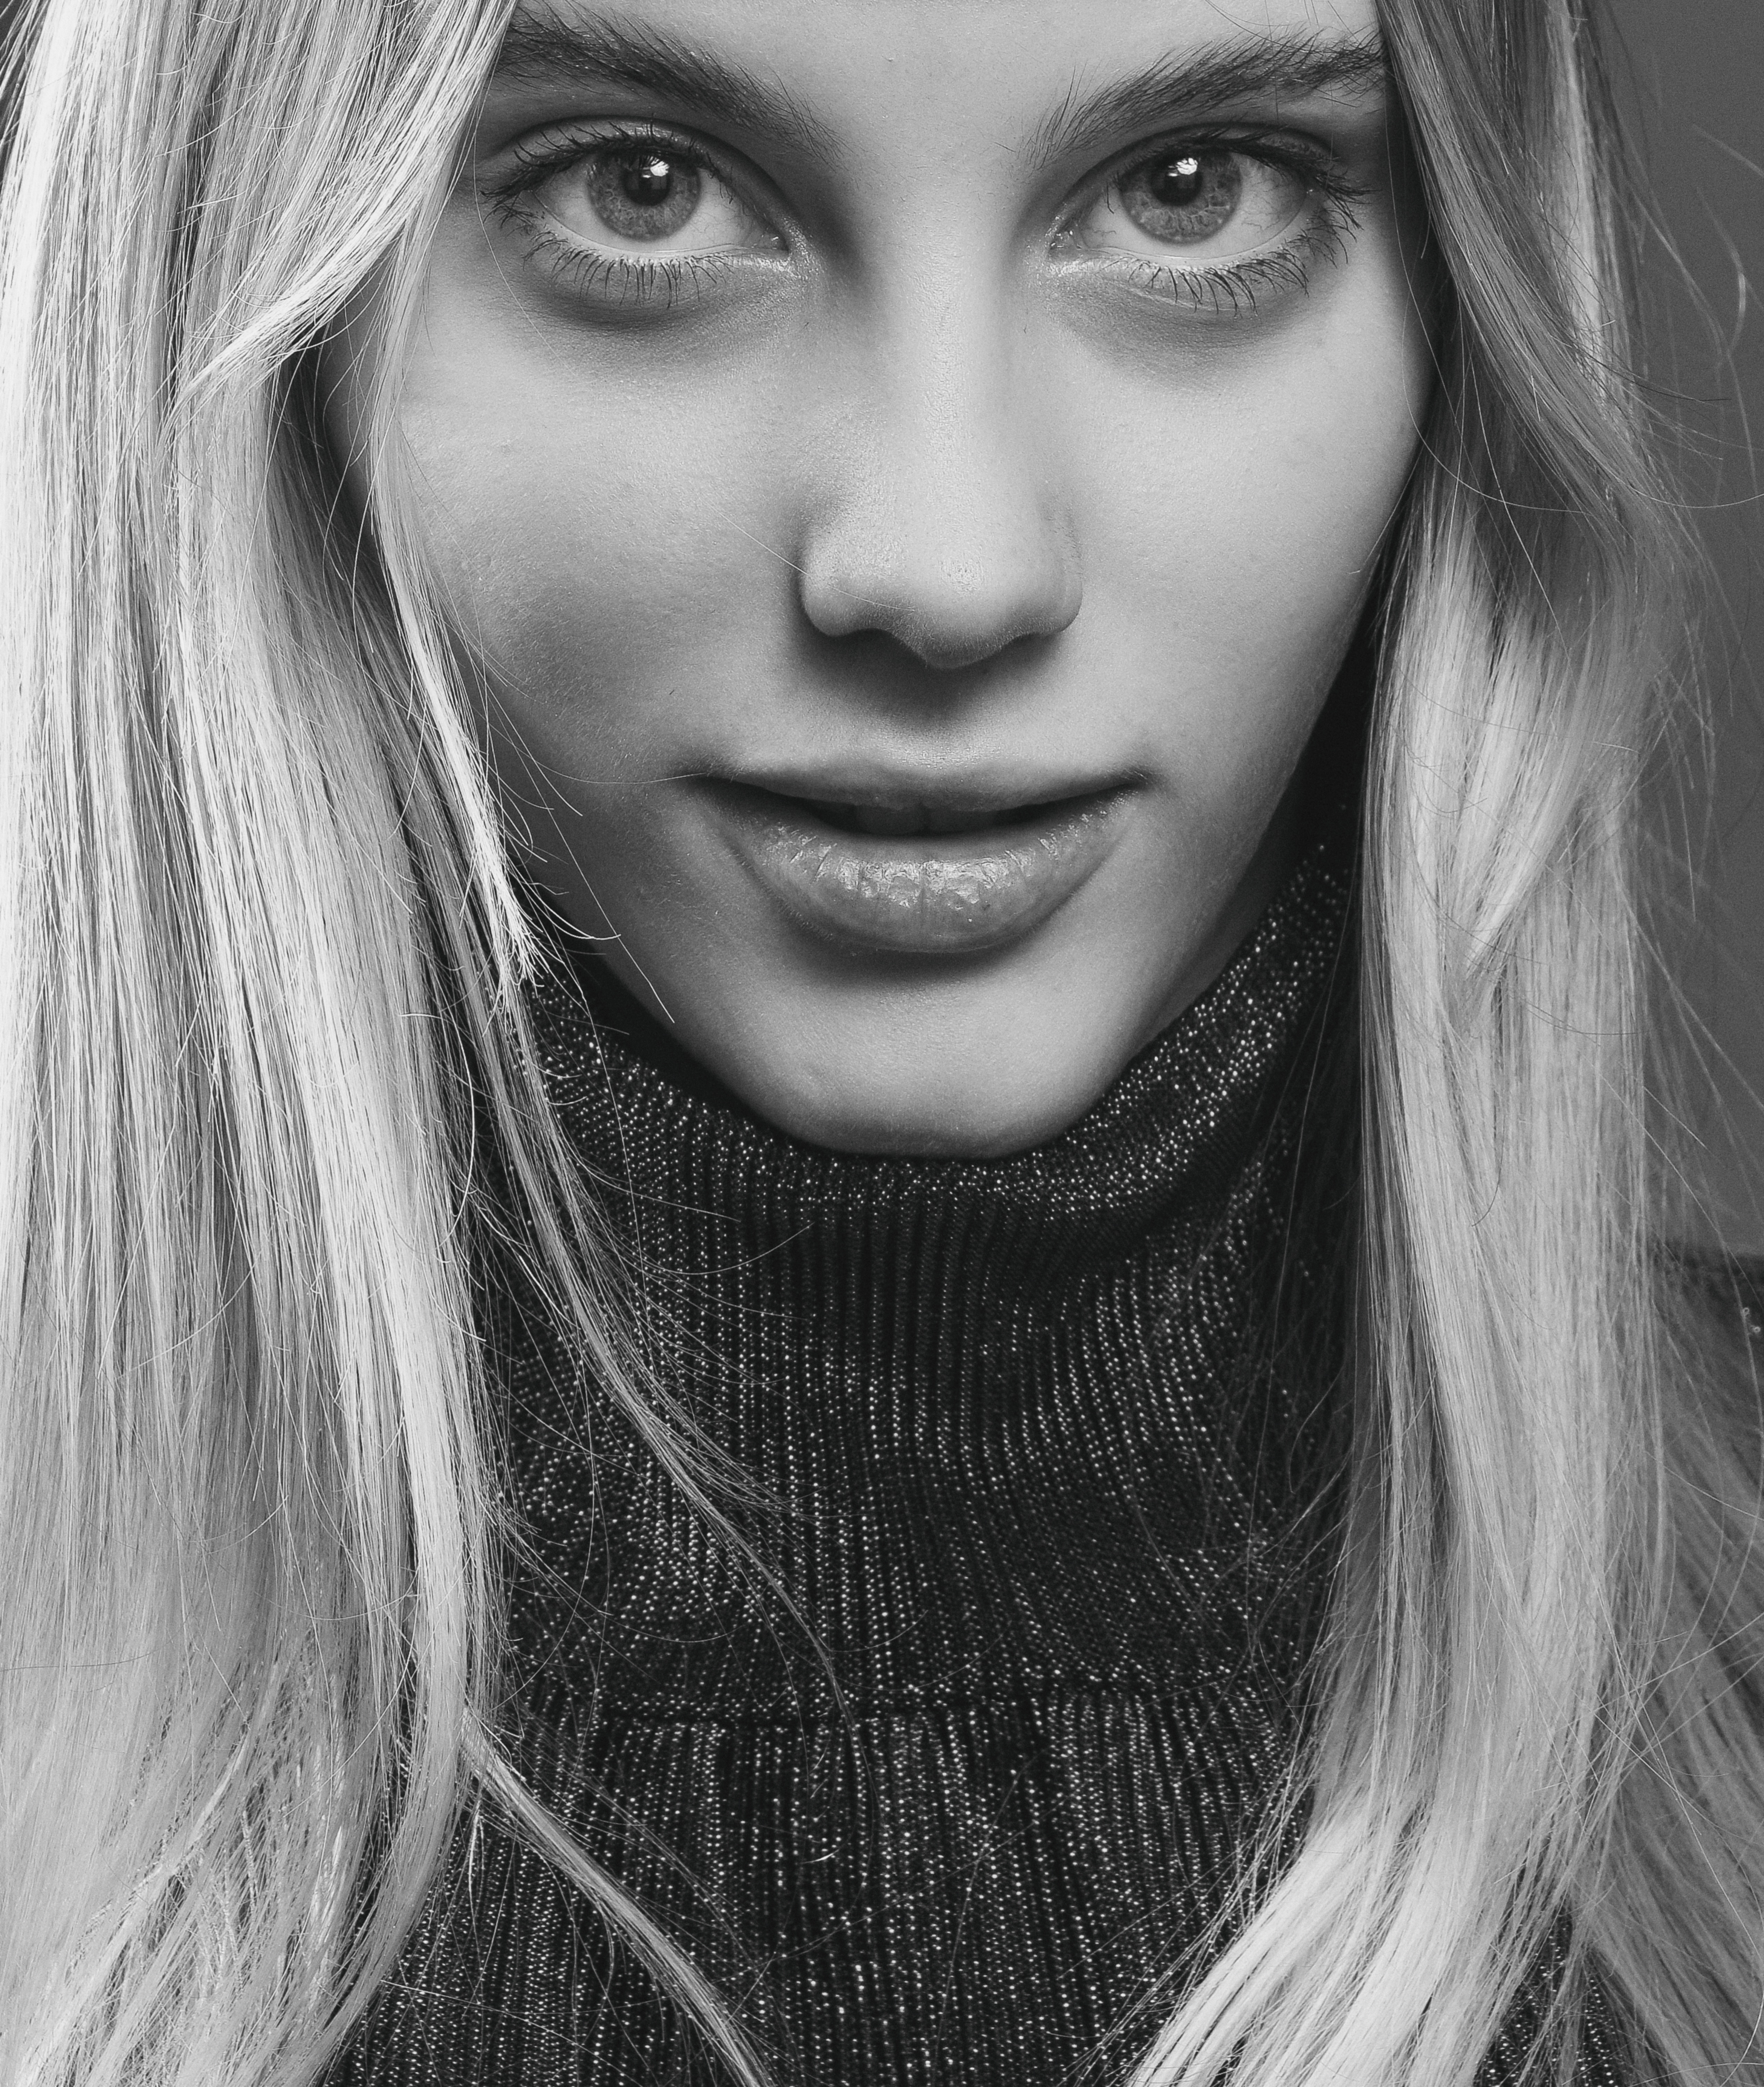
woman, face, nose, lip, chin, eyebrow, hairstyle, photograph, eye, mouth, facial expression, eyelash, organ, human, black, flash photography, smile, jaw, fashion, iris, black and white, grey, style, cool, black hair, makeover, layered hair, eye liner, monochrome, art, monochrome photography, long hair, Step cutting, beauty, bangs, eyewear, illustration, blond, close up, brown hair, fashion accessory, surfer hair, feathered hair, fashion design, self portrait, portrait photography, drawing, portrait, selfie, jewellery, hair coloring, eye shadow, photo shoot, eyelash extensions, fashion model, fur, darkness, sketch